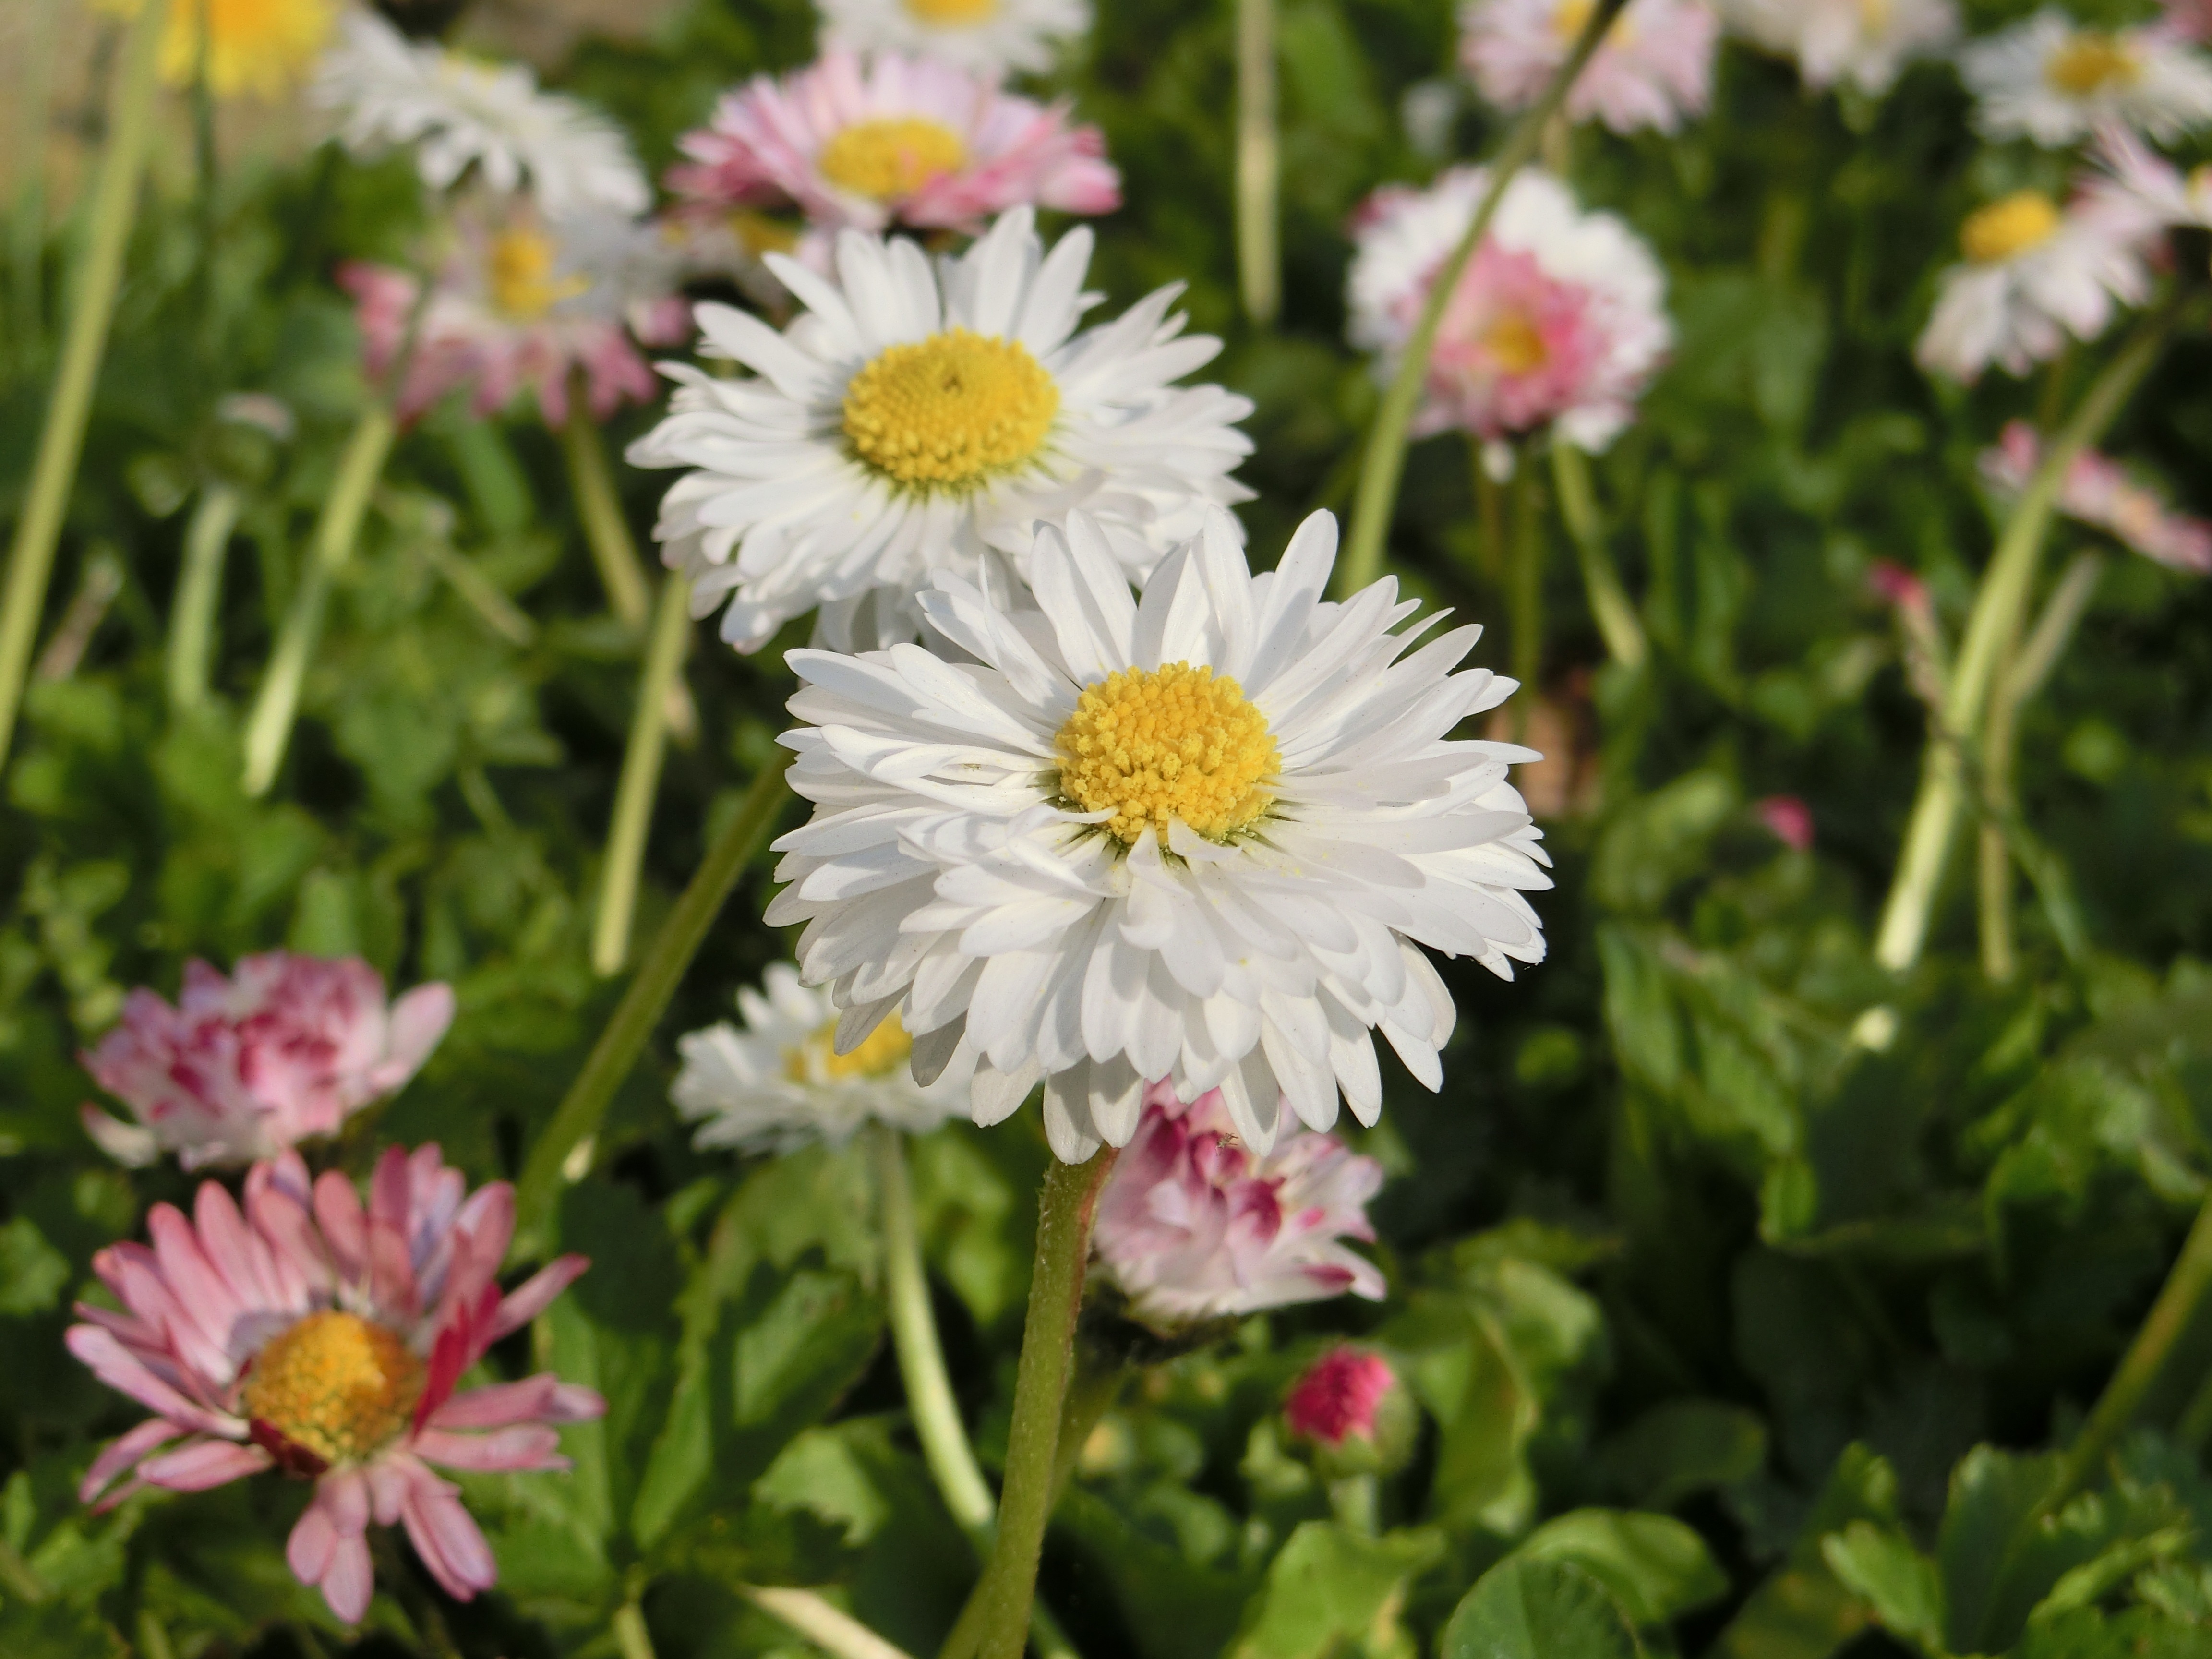
plant, meadow, flower, petal, daisy, botany, close, flora, wildflower, aster, flowering plant, daisy family, city car, oxeye daisy, annual plant, land plant, marguerite daisy